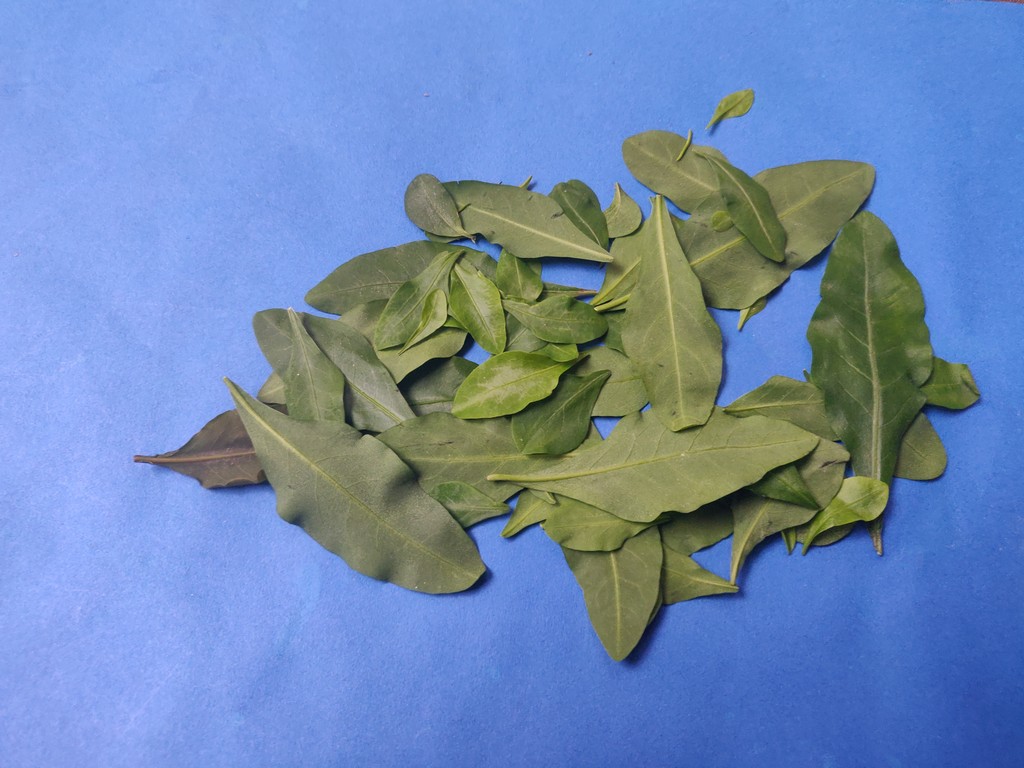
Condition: Healthy
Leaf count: multiple
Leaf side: unknown